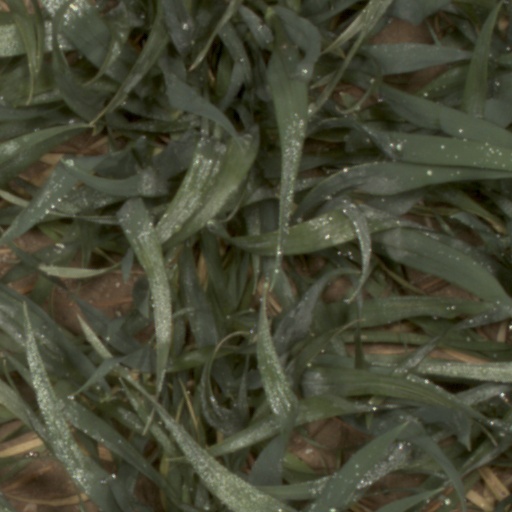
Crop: wheat